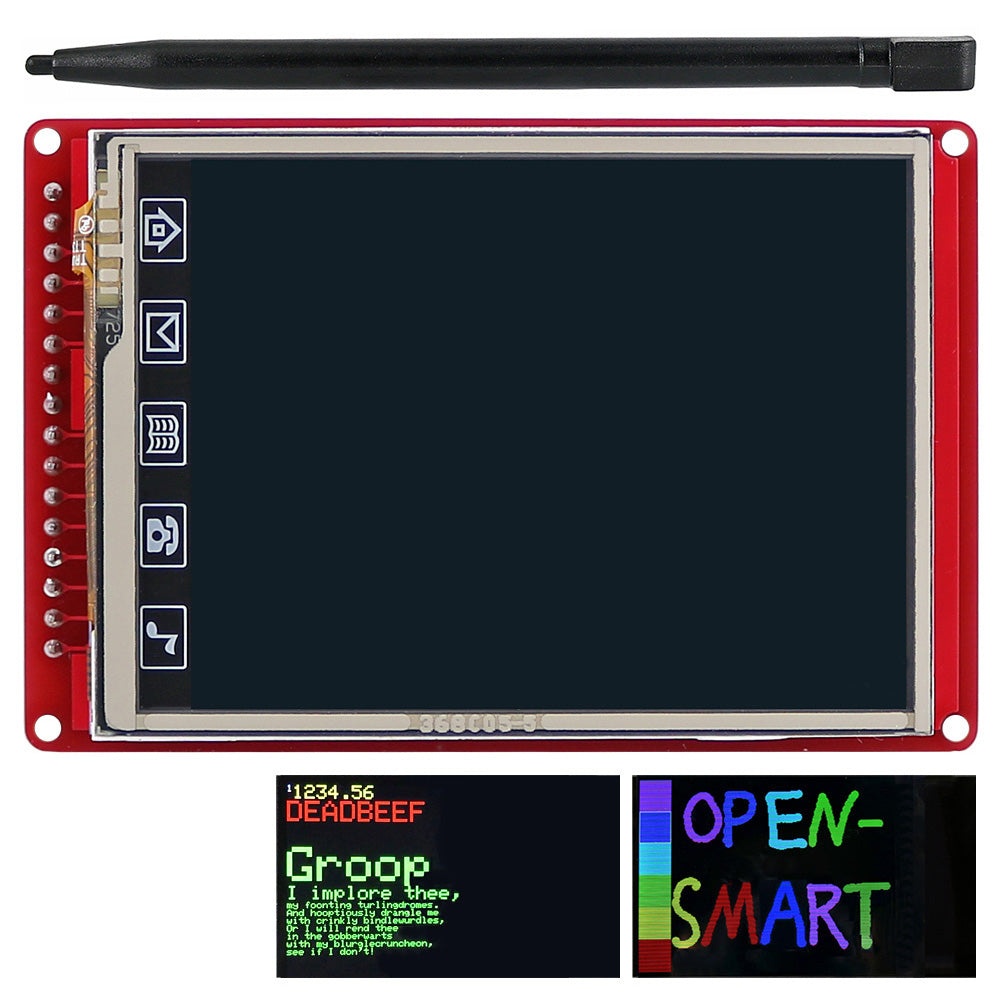
5 stuks 2.8 inch tft lcd-scherm touchscreen module met aanraakpen voor uno r3/nano/mega 2560 open-smart voor arduino - producten die werken met officieel voor arduino board s
Omschrijving: Dit is een 2,8-inch TFT LCD-uitbreidingskaart. Dit display heeft een controller ingebouwd met RAM buffer zodat bijna al het werk door de TFT wordt gedaan. Het leidt naar de pinnen van de TFT en pinnen is 2,54 mm, dus de secundaire ontwikkeling is eenvoudig. Met de GPRS-module kunt u uw telefoon ontwerpen. Met de NFC-leesmodule kunt u toegangscontrolesystemen maken met de foto's laten zien. Met spanning- en stroomsensoren kunt u een oscilloscoop maken. Voorzien zijn van: - Kan het direct gebruiken om karakters, afbeeldingen en afbeeldingen in BMP-voormaat weer te geven met behulp van de kaartadaptermodule. - Compatibiliteit: omdat het logische niveau 3.3V is, is het compatibel met 3.3V voor Arduino-bord, u moet over het algemeen een niveau-conversiecircuit toevoegen als u een 5V gebruikt voor Arduino-bord ( voor Arduino UNO R3 / voor Arduino Mega2560 / voor Arduino Leonardo). - Type aanraakscherm: resistief aanraakscherm. - Touch Pen: lengte is 9cm; - Resolutie: 320 * 240, 16-bit (262.000) kleur - Schermgrootte: 2,8 inch; - Bedrijfsspanning: 3,3 V; - Logisch niveau: 3,3V; - Bedrijfsstroom: het maximum is 60mA - Businterface: 8080-parallelle interface (8 bit) - IO-poortpakket: PAD is beschik aar en de pin is 2,54 mm. - LED-pin kan verbinding maken met extern regelingscircuit voor achtergrondverlichting om de helderheid van achtergrondverlichting te regelen. Je kunt het verbinden met GND om de achtergrondverlichting in te schakelen. - Zeer geschikt voor digitale fotolijst, oscilloscoop, functiegenerator, detectiesysteemmonitor Pakket bestaat uit: 5 x LCD 5 x Pen
Brand: 123Materialen.com
Category: Electronics > Electronics Accessories > Computer Components > Input Devices > Touchpads